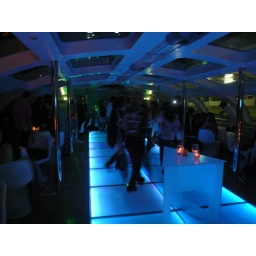
a water bus designed by Leiji Matsumoto